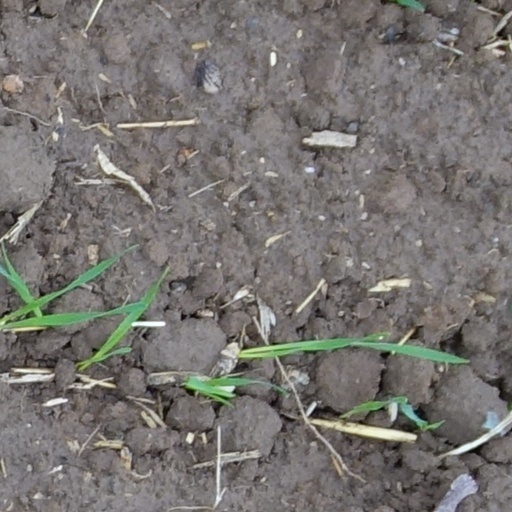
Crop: wheat